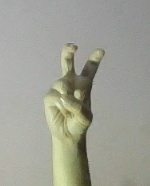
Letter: toot